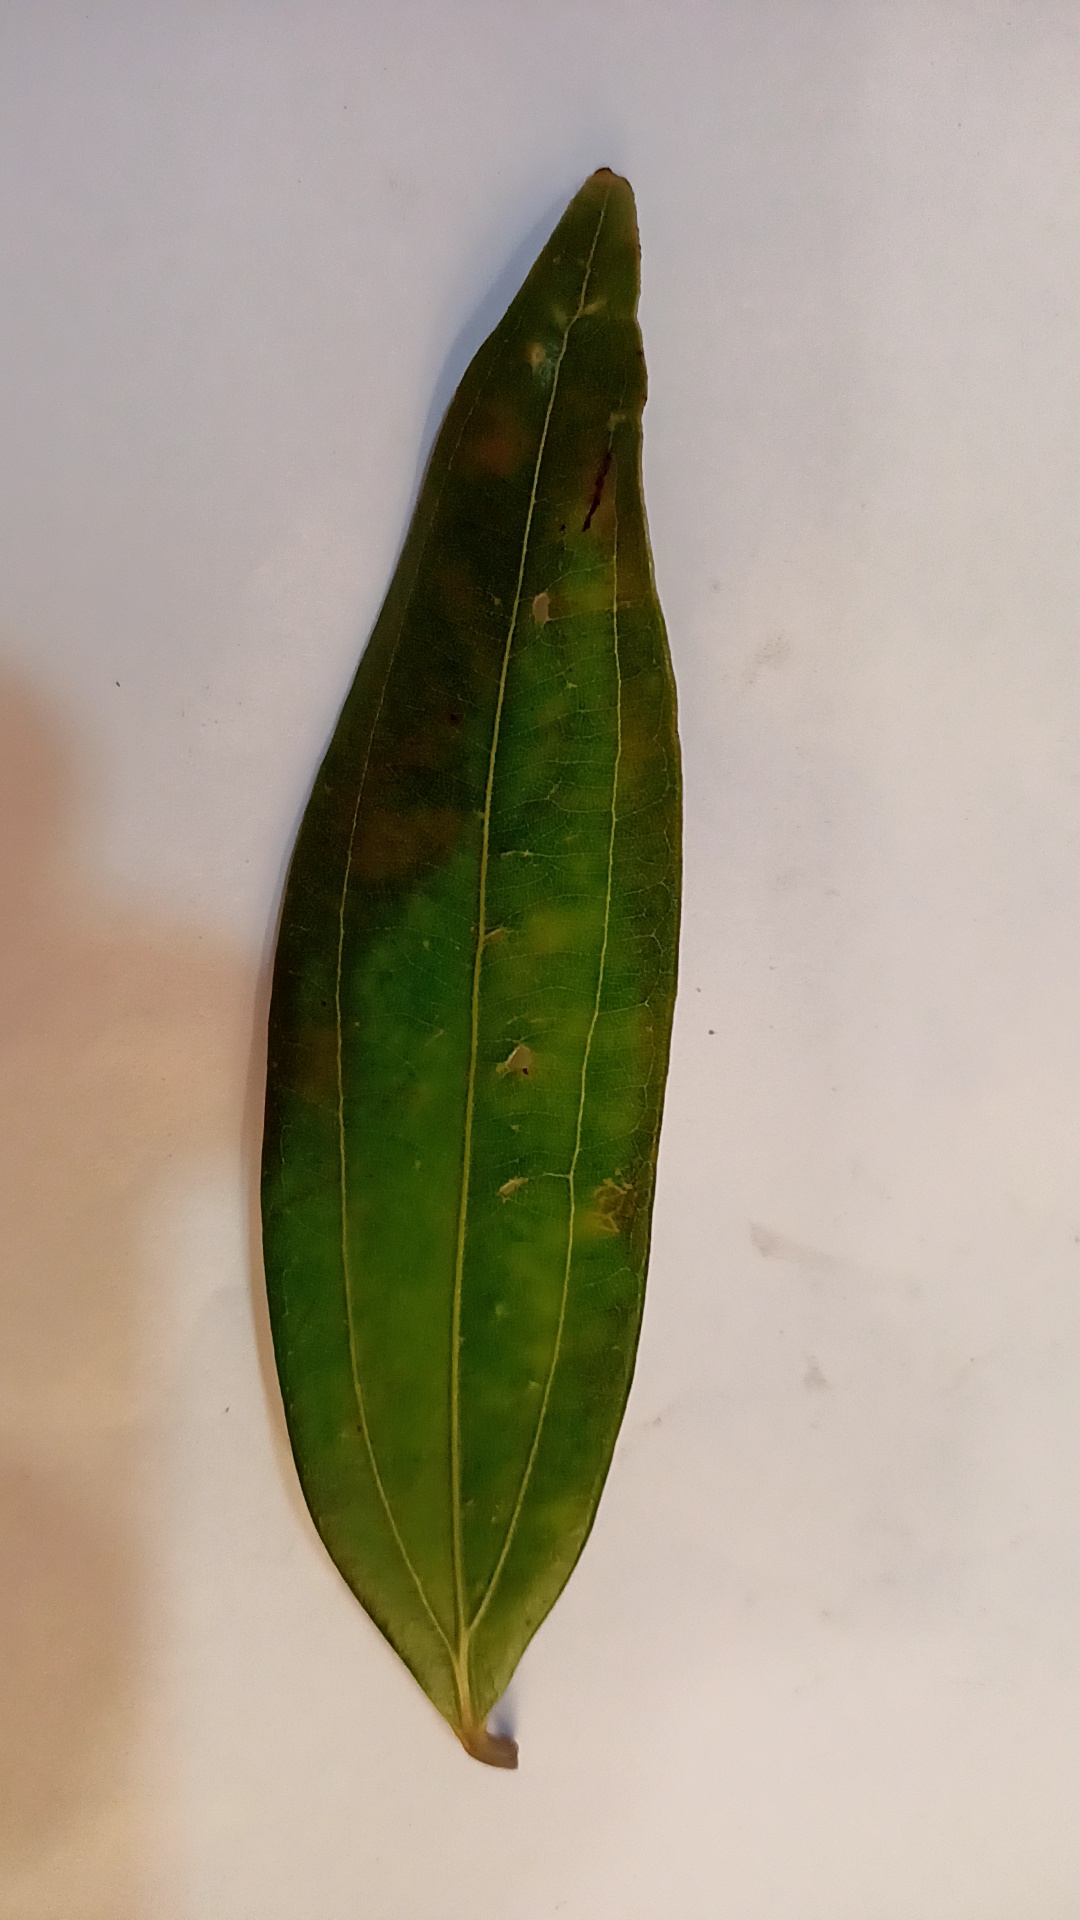
Label: Disease